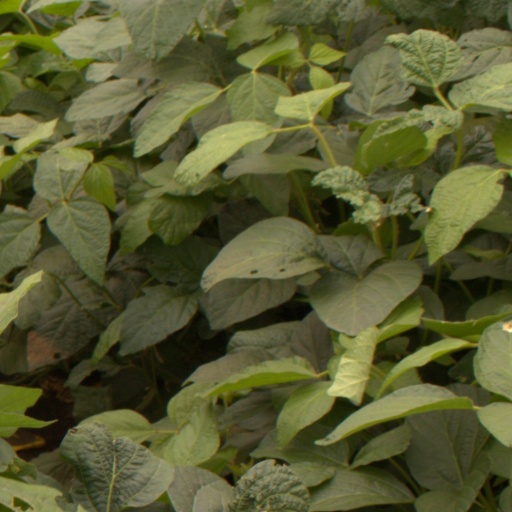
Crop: soybean